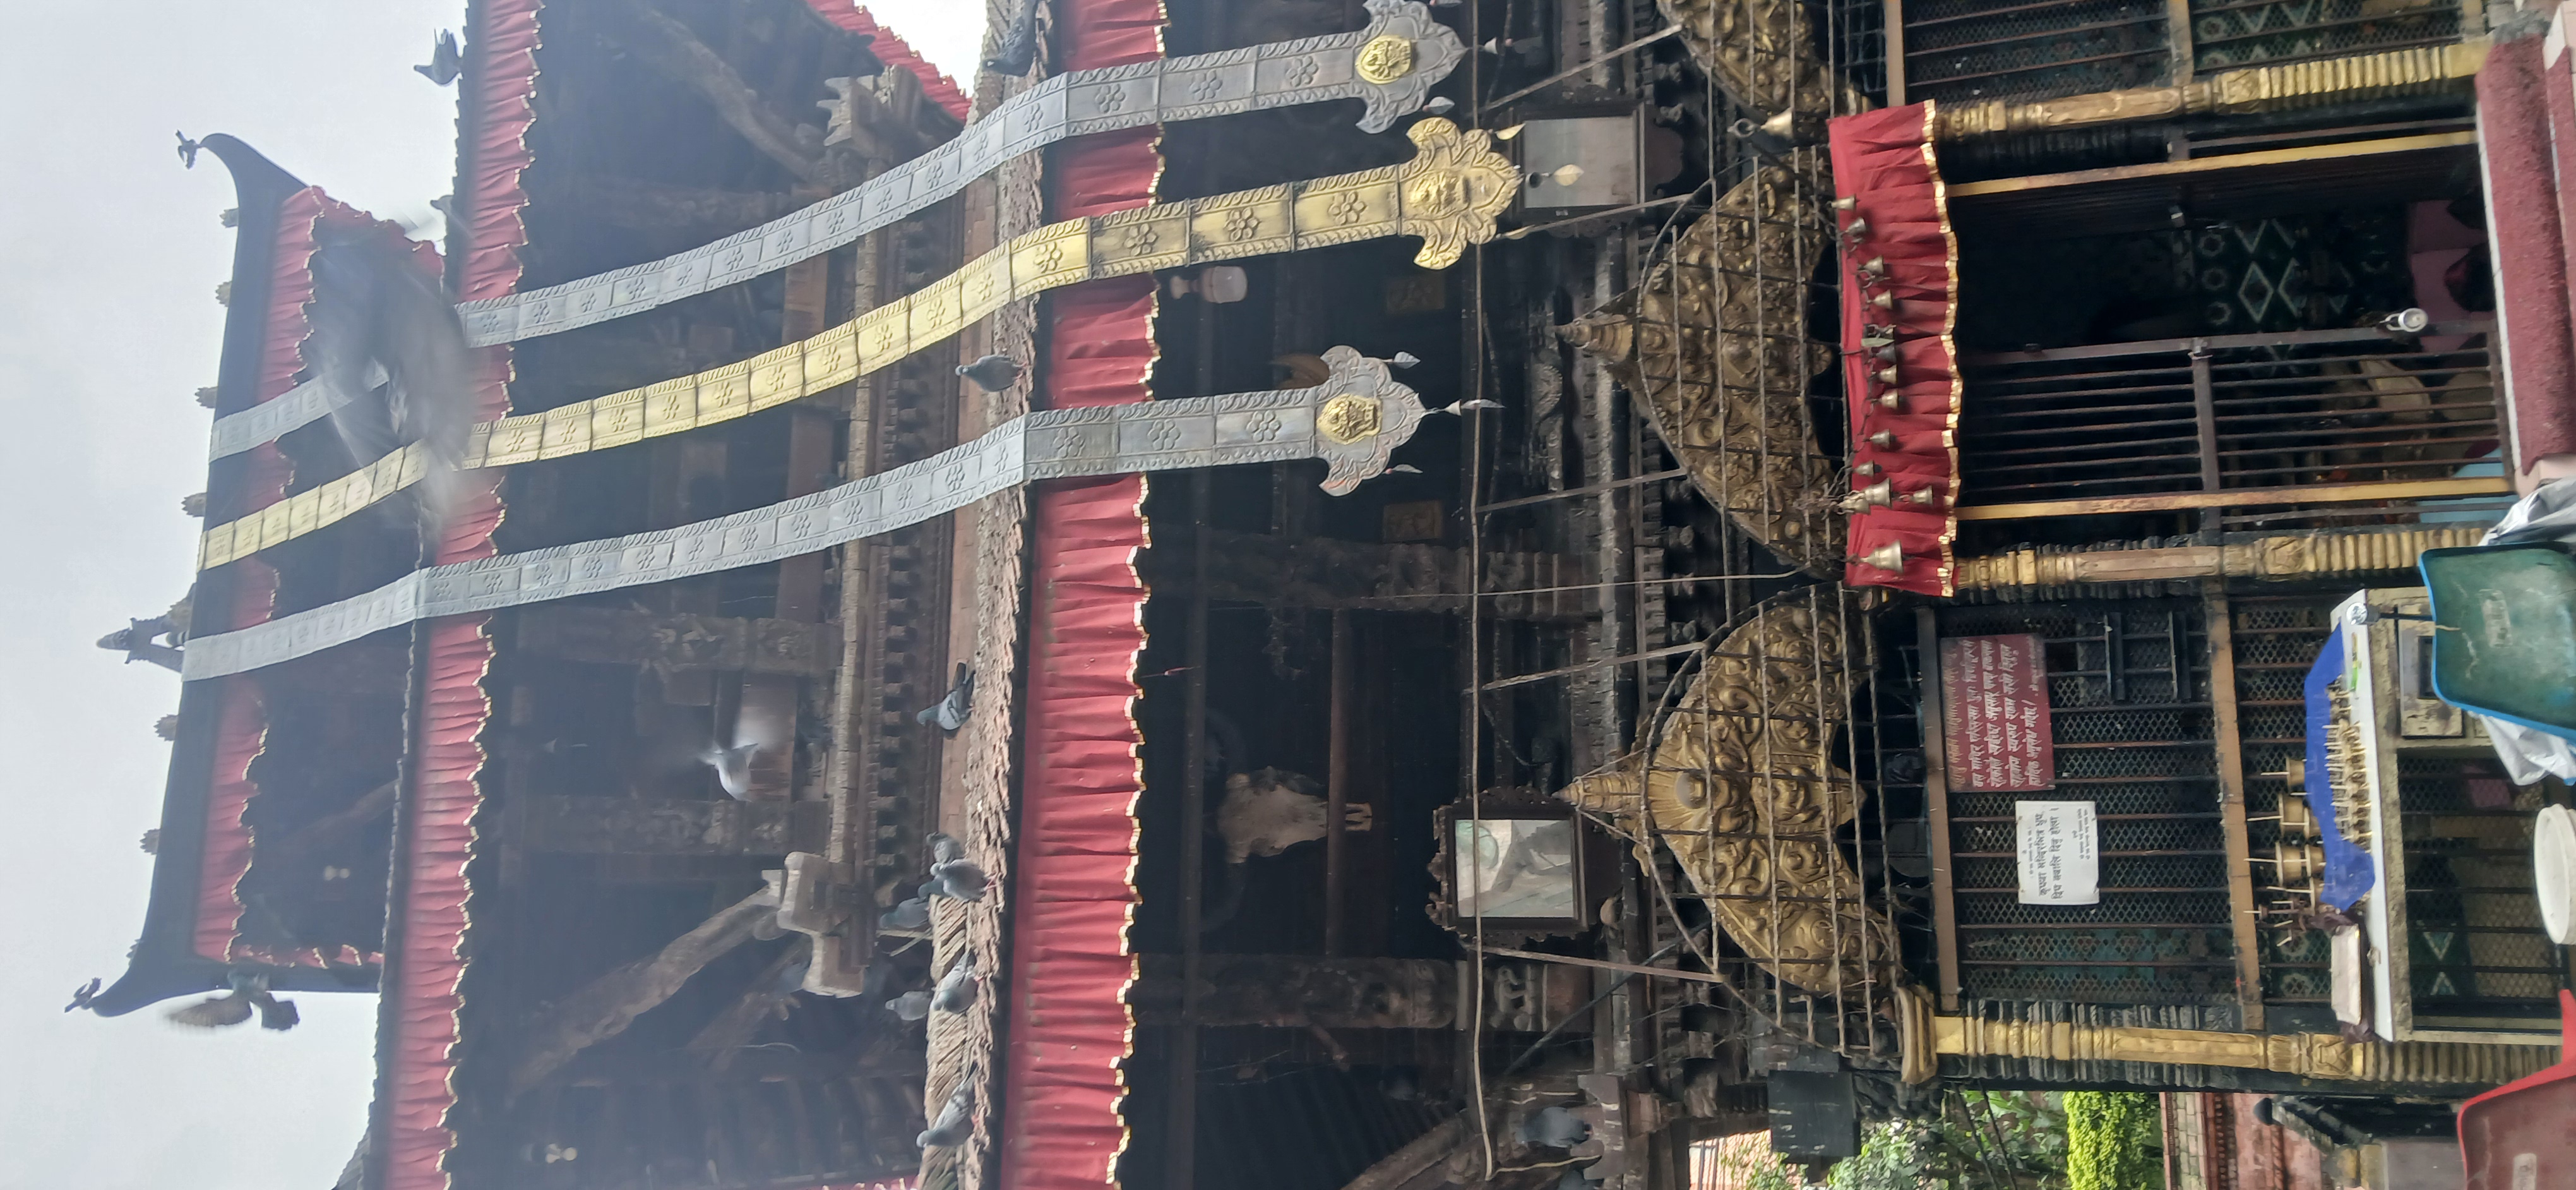
Heritage site: Chamundra_Mai